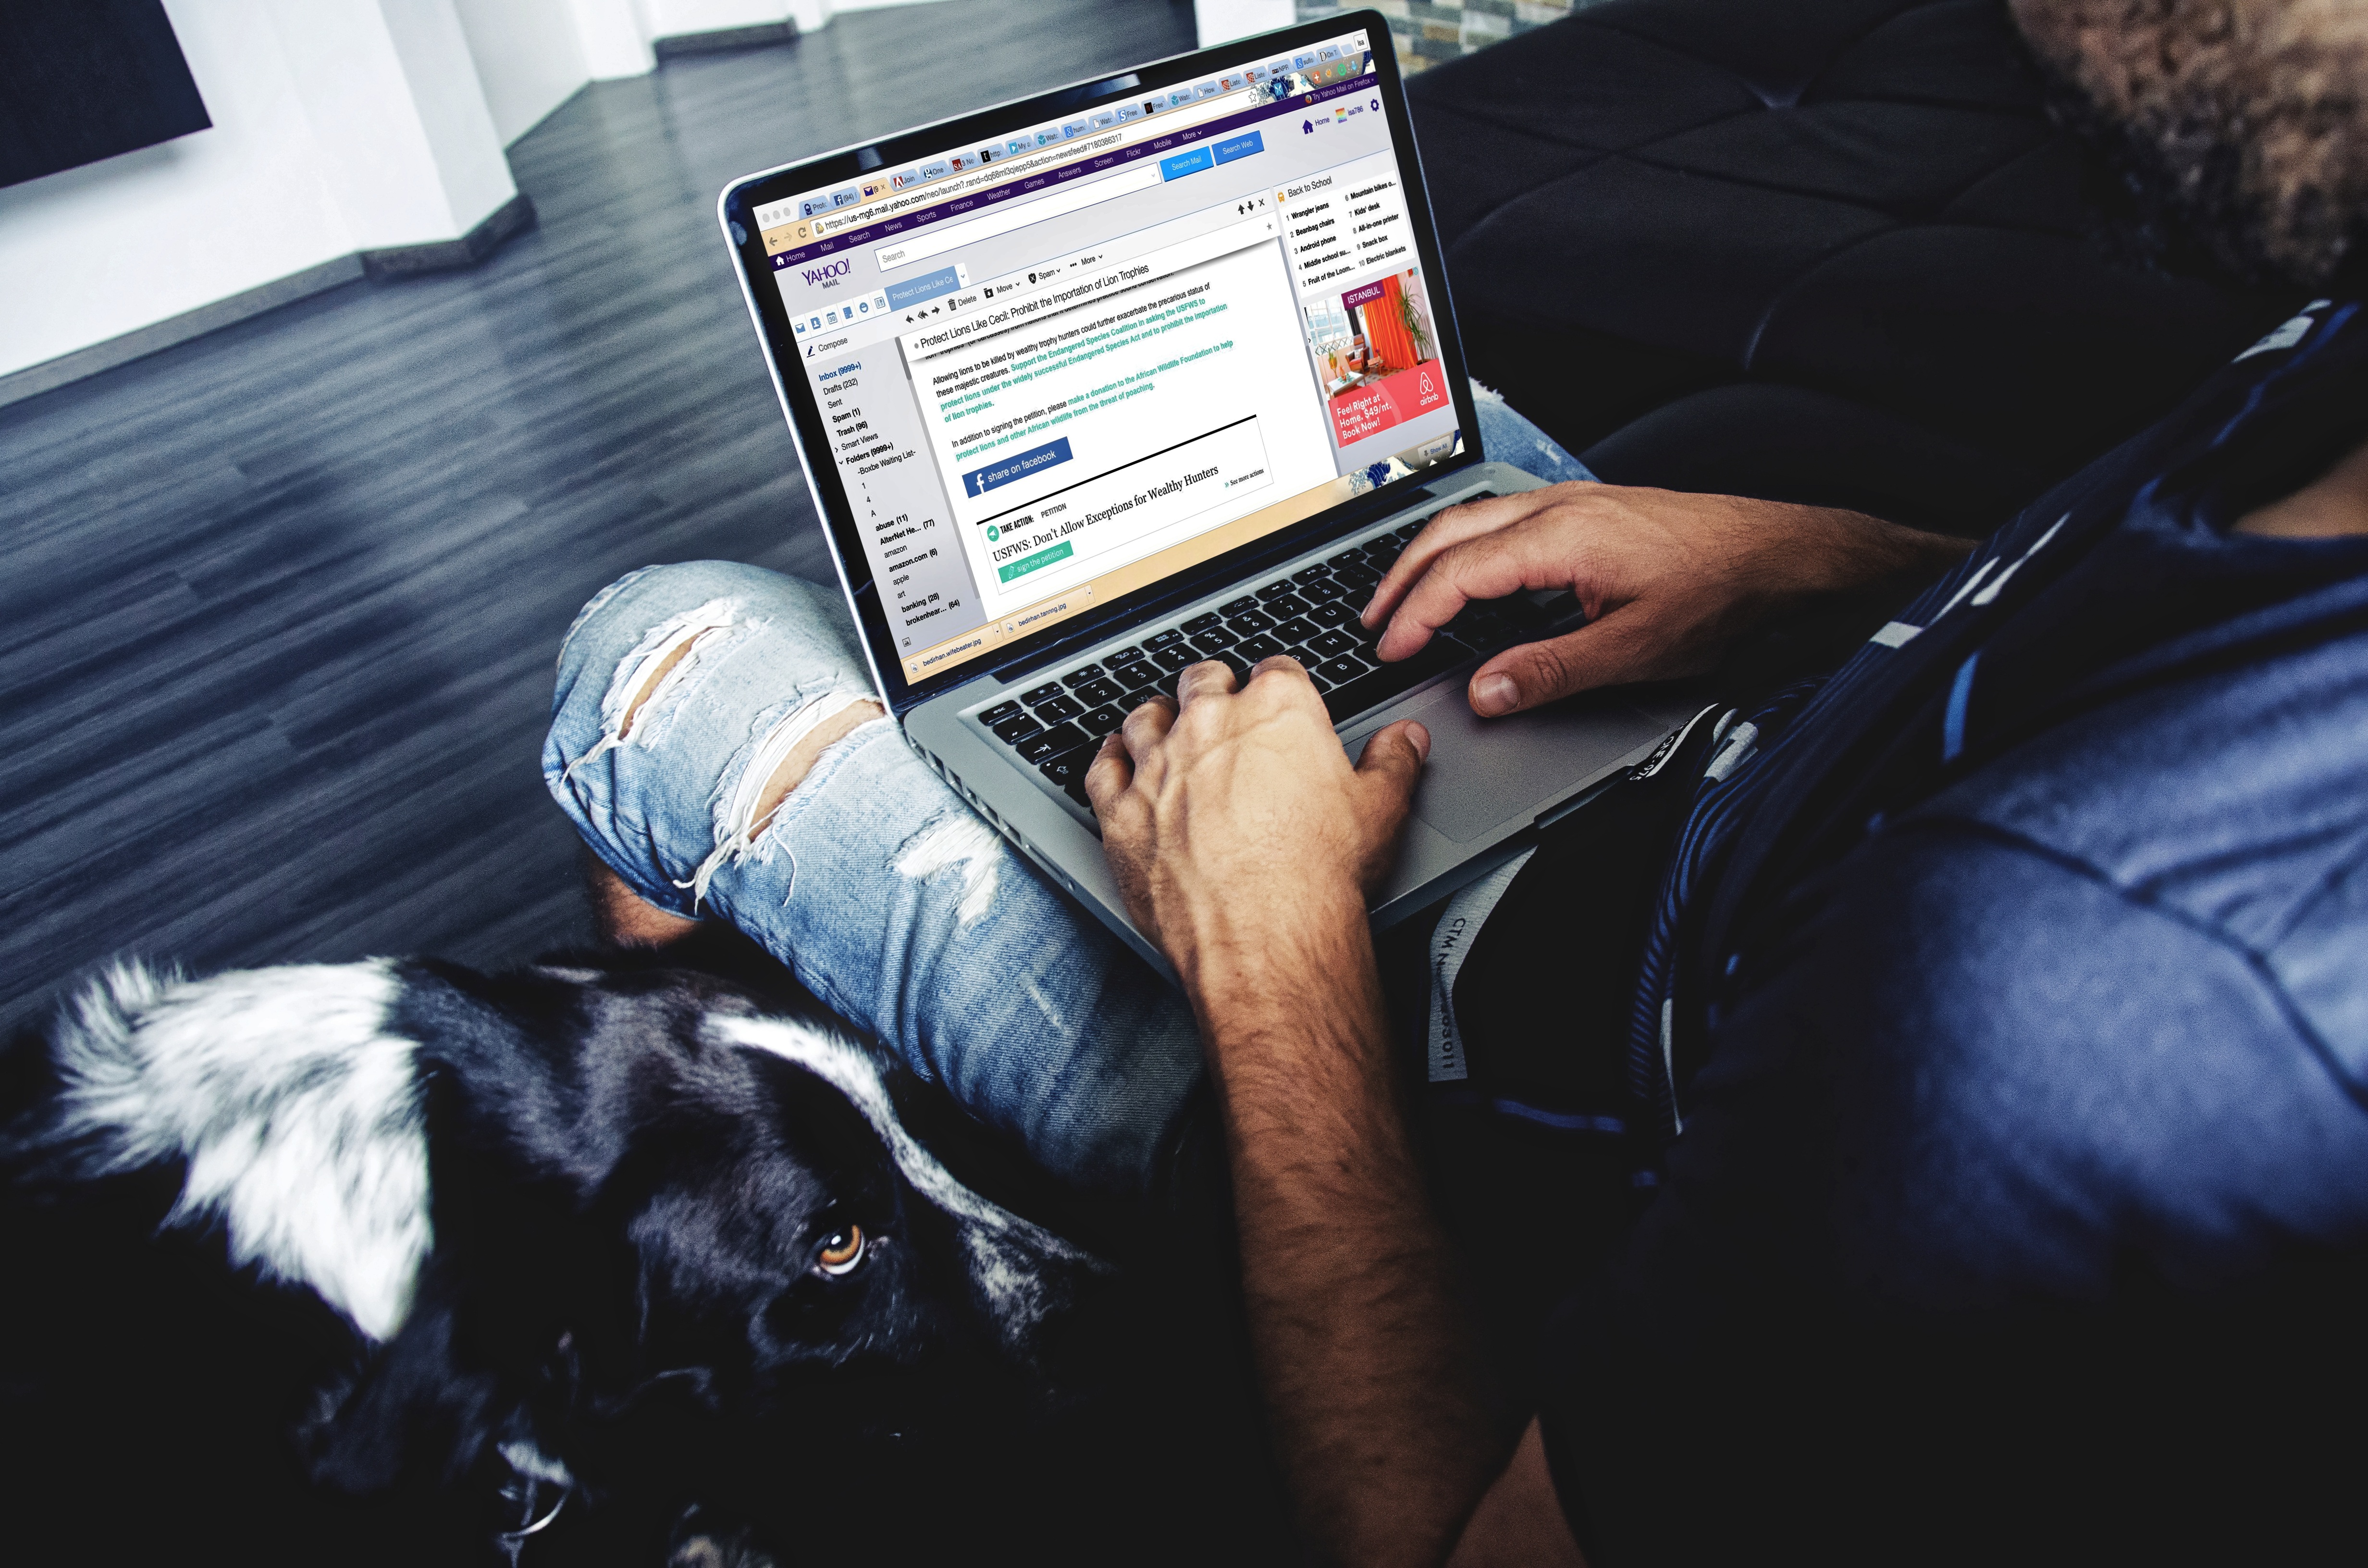
laptop, notebook, computer, work, typing, man, person, people, technology, car, male, guy, internet, young, sitting, gadget, business, product, facebook, wireless, business man, electronic device